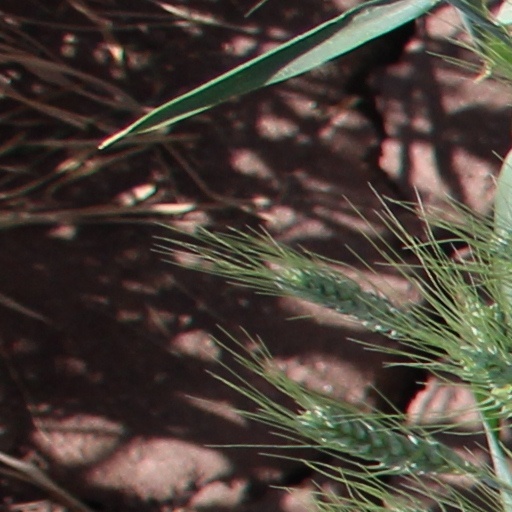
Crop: wheat